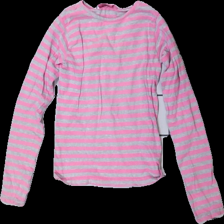
View: front
Type: Top
Category: Children
Brand: Not in the list
Brand text on label: New basic
Colors: Pink, Grey
Material: 100% Cotton
Pattern: Striped
Cut: Regular, C-collar
Size: 152
Season: All
Price range: 50-100
Recommended usage: Reuse
Description: Pink and grey striped longsleeve top